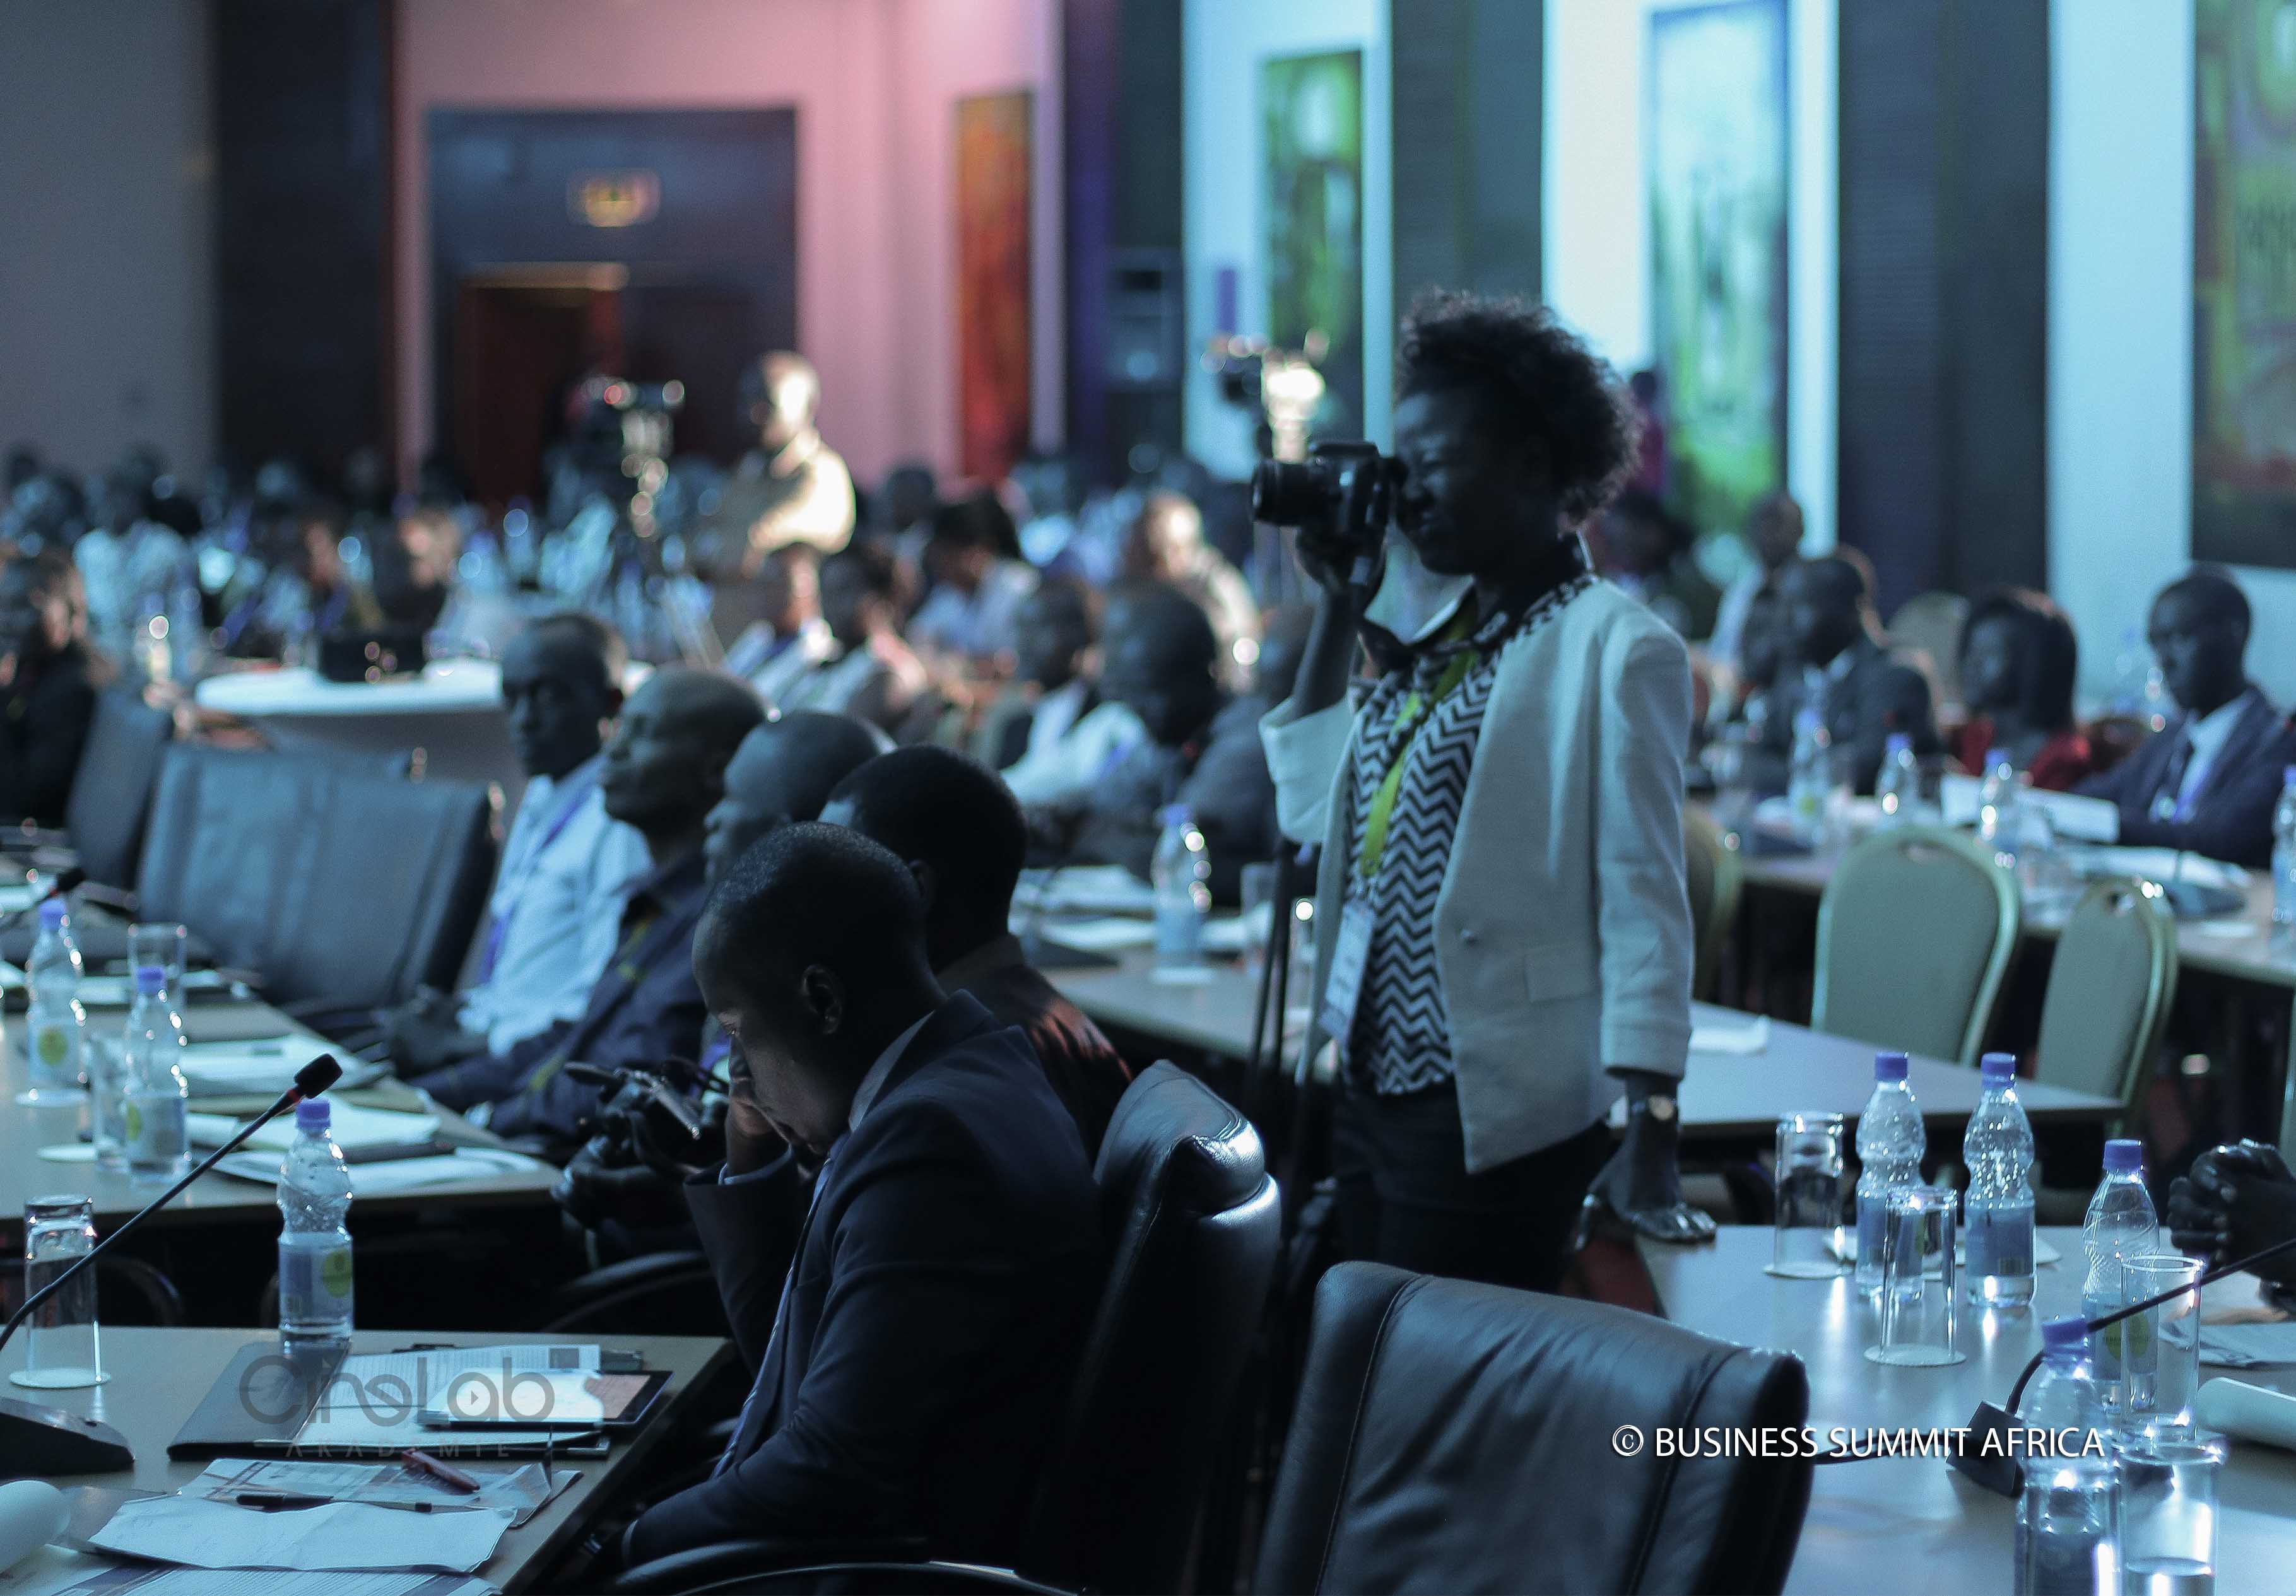
business, event, yellow, design, rehearsal dinner, restaurant, function hall, table, convention, adaptation, conversation, lunch, crowd, banquet, meal, meeting, businessperson, audience, dinner